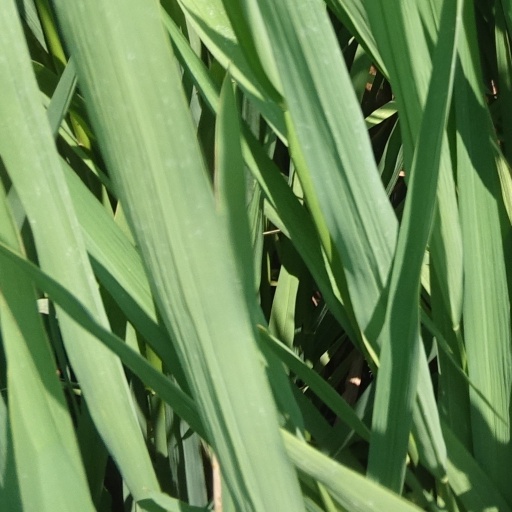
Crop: rice